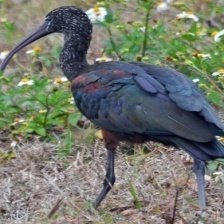
Species: GLOSSY IBIS
Scientific name: PLEGADIS FALCINELLUS